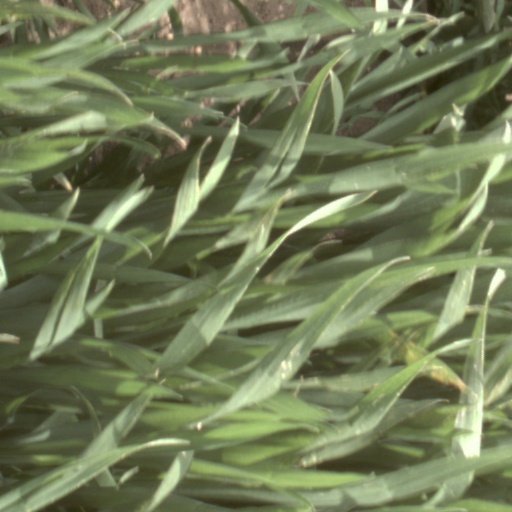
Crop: wheat